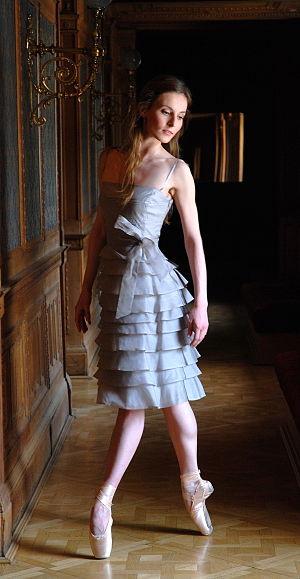
Enikő Somorjai est une danseuse hongroise du Ballet national hongrois à l'Opéra d'État hongrois née le 17 novembre 1981 à Budapest.